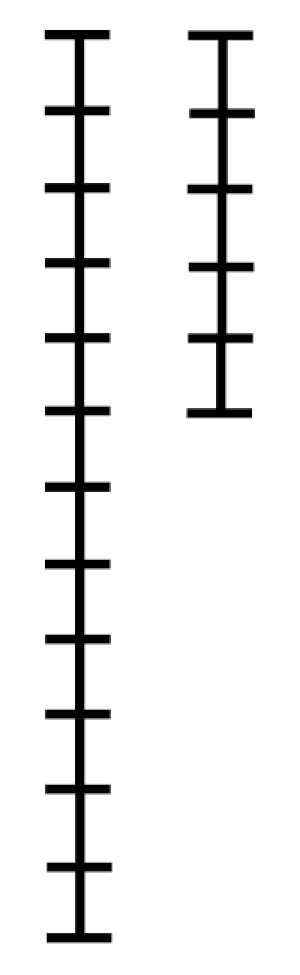
En mathématiques, le PGCD de nombres entiers différents de zéro est, parmi les diviseurs communs à ces entiers, le plus grand d'entre eux. PGCD signifie plus grand commun diviseur.